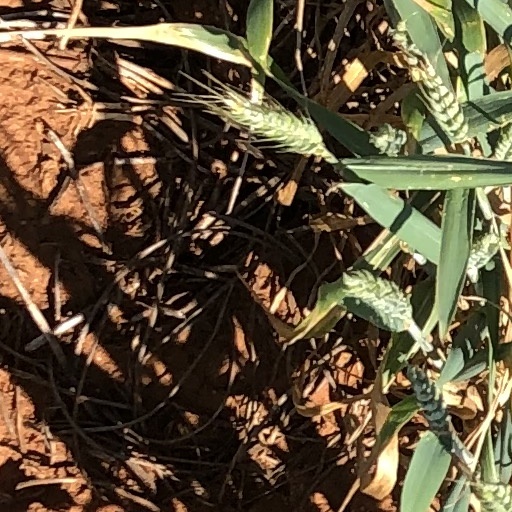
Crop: wheat